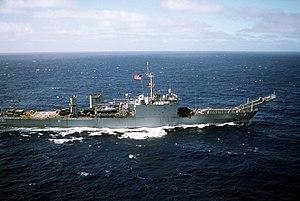
L'USS Sumter (LST-1181) est un Landing Ship Tank de classe Newport de l'US Navy. Lancé en 1969, il est en service entre 1970 et 1993. Il est ensuite transféré à la Marine de la république de Chine sous le nom de ROCS Chung Ping où il est en service depuis 1997.